William Foege

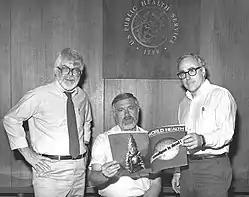
Directors of Global Smallpox Eradication Program, from left: J. Donald Millar (1966-'70), William H. Foege (1970-'73), and J. Michael Lane (1973-'81) reading news of smallpox's eradication in 1980

While working for the Centers for Disease Control in Africa as chief of the Smallpox Eradication Program, Bill Foege developed the highly successful surveillance and ring vaccination strategy to contain smallpox spread. This greatly reduced the number of vaccinations needed, ensuring that the limited resources available sufficed to make smallpox the first infectious disease to be eradicated in human history.